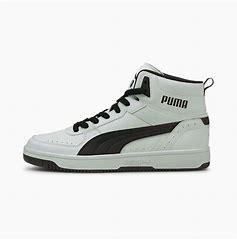
Brand: Puma
Model: Rebound Joy